Question: Please indicate a possible affordance area of the baseball bat that can be used for holding
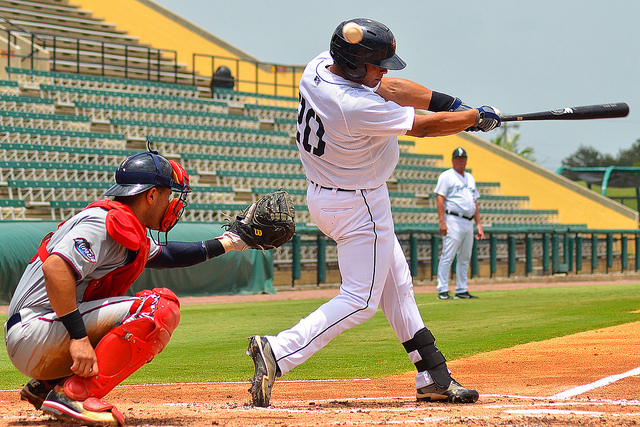
Answer: [462.5, 100.5, 509.5, 135.5]